Phil Turnbull

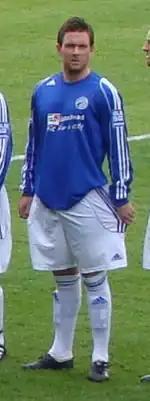
Turnbull lining up for Gateshead in 2010

Philip Turnbull (born 7 January 1987) is an English semi-professional footballer who plays as a midfielder for club Dunston UTS.